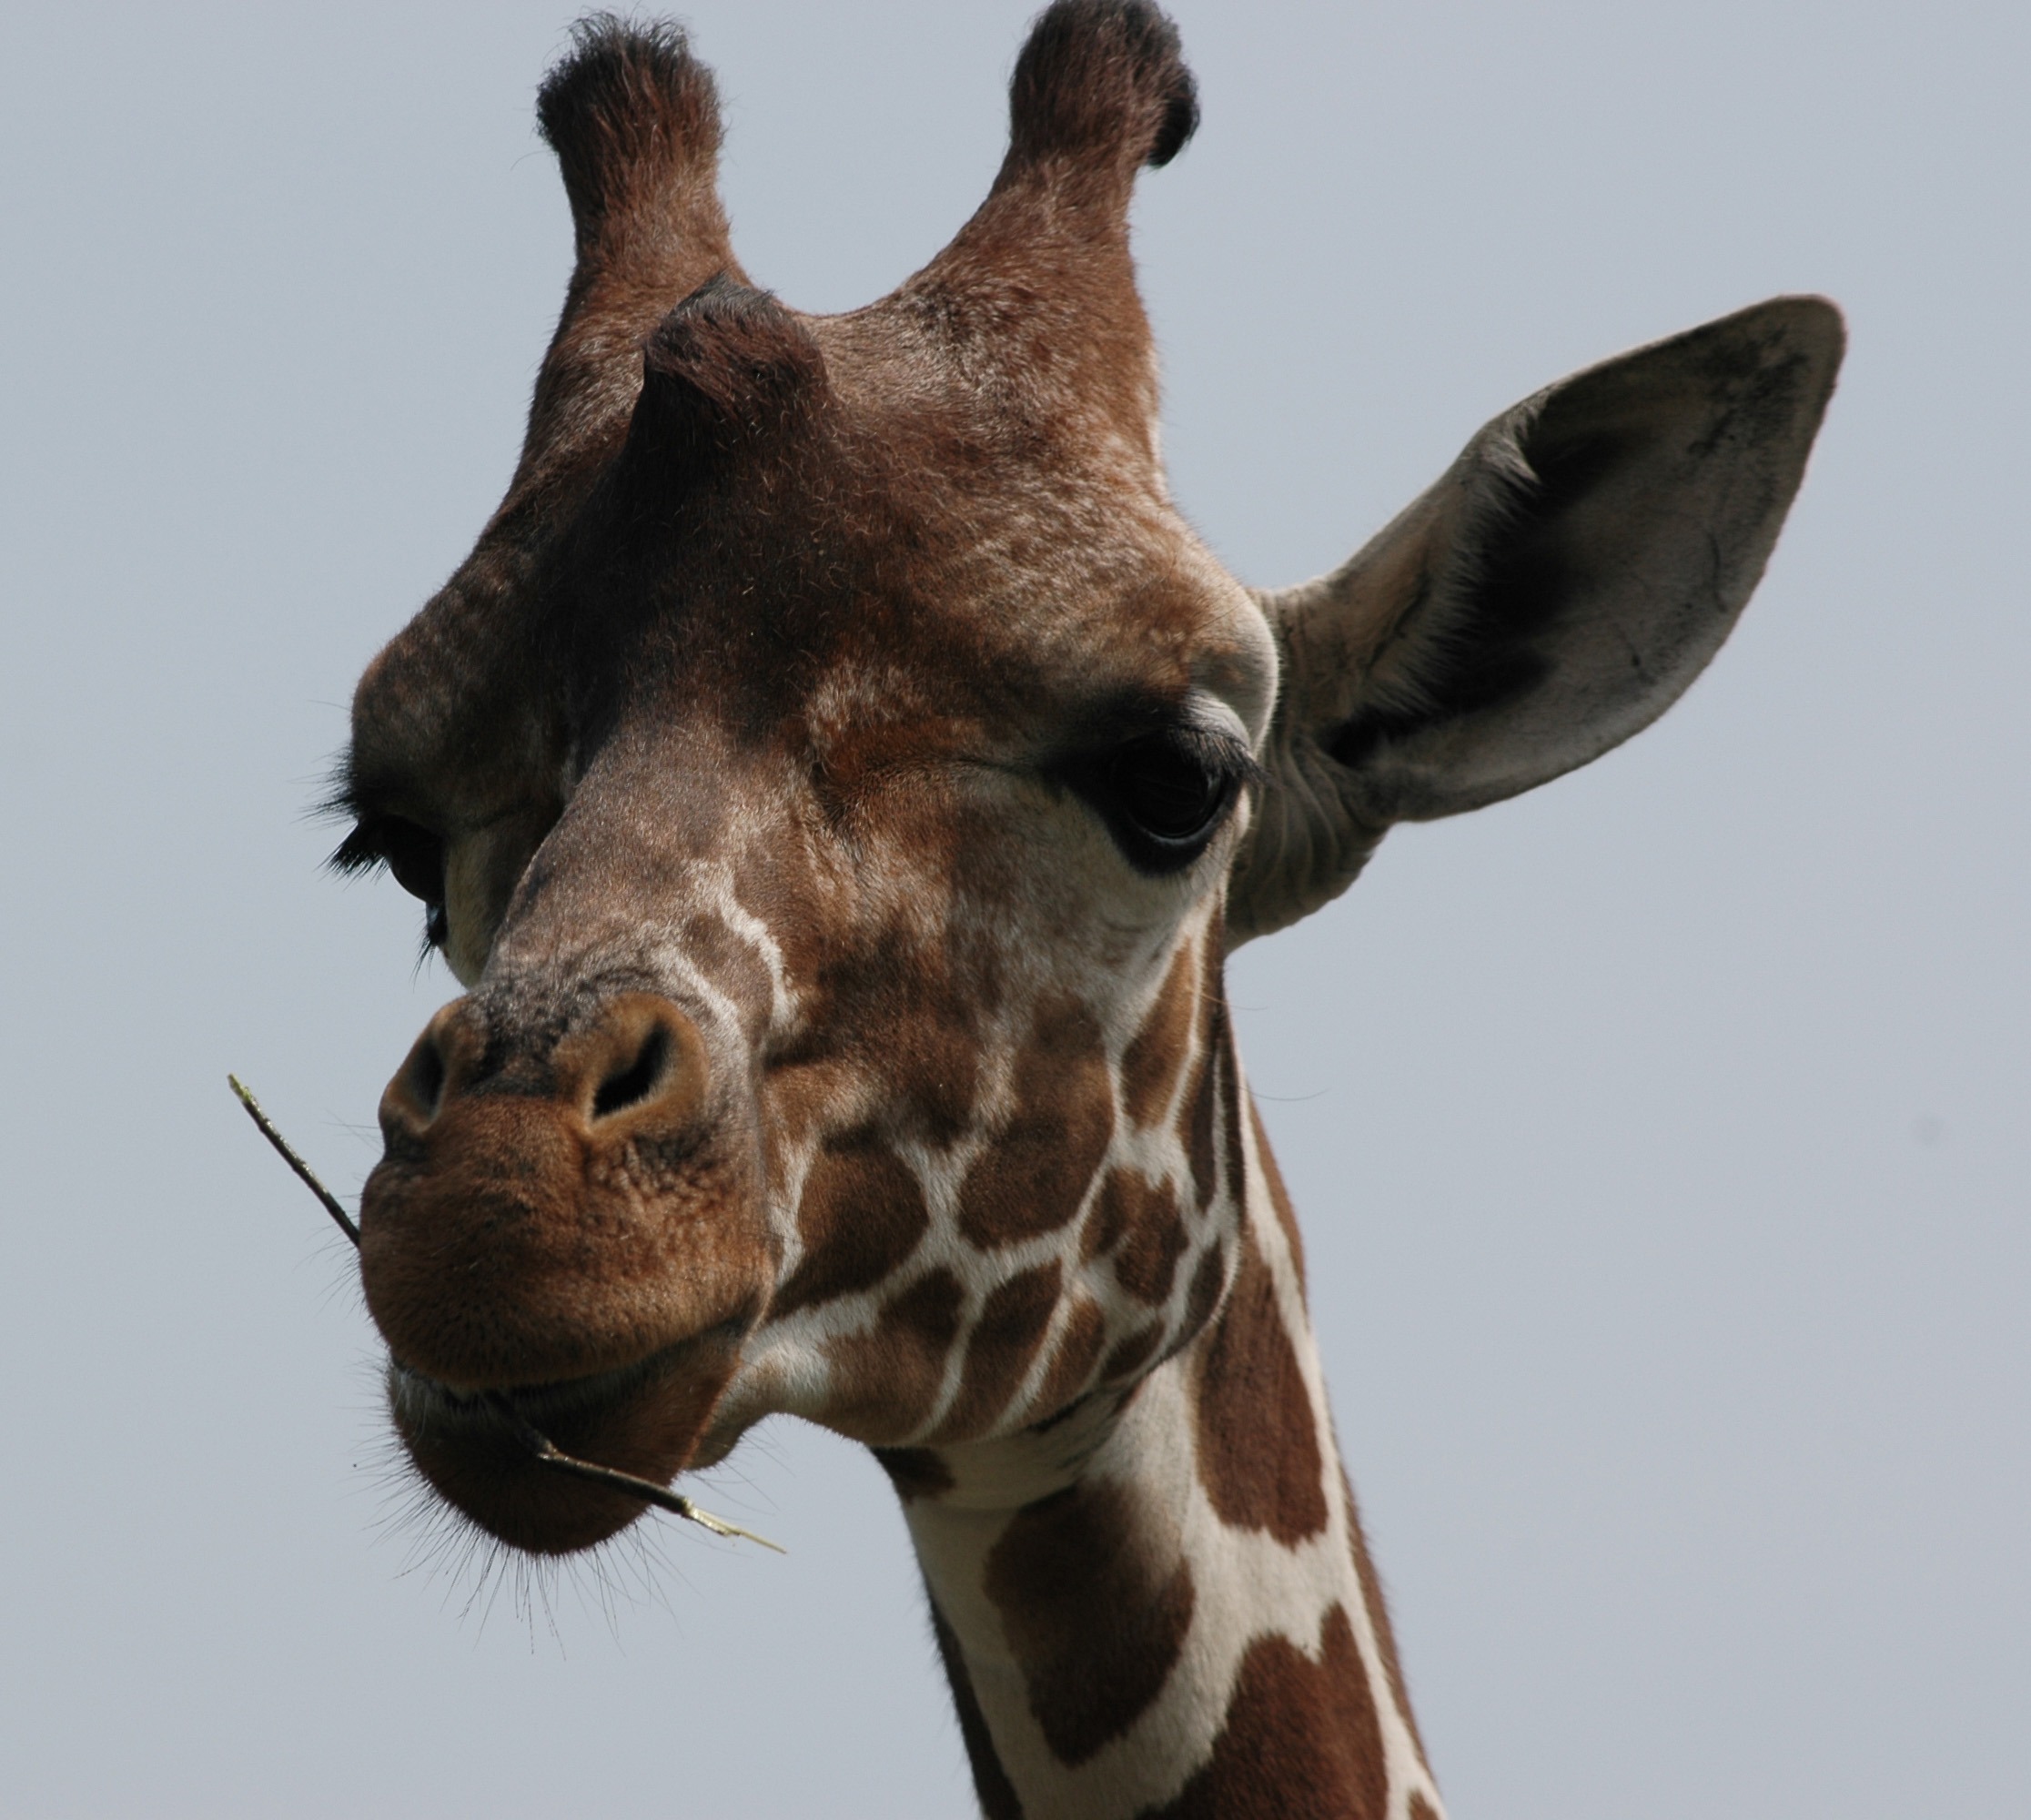
wilderness, animal, bear, wildlife, wild, environment, mammal, fauna, outdoors, giraffe, zoology, head, vertebrate, species, giraffidae